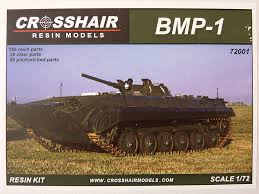
Label: BMP-1